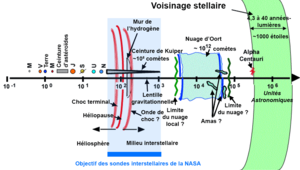
Le région interstellaire du système solaire comprise entre 1 à 1 million unités astronomiques (0 à 50 années-lumières) montrée sur une échelle logarithmique
Le voyage interstellaire désigne un vol spatial entre deux étoiles. Contrairement au vol interplanétaire mis en pratique dès les années 1960, le voyage interstellaire reste avant tout un thème de science-fiction. Il existe en effet une différence considérable entre voyage interstellaire et voyage interplanétaire car l'ordre de grandeur des distances à parcourir est dix mille fois plus important. Avec les technologies disponibles en 2020, qui reposent sur des systèmes de propulsion chimique, il faut environ 100 000 ans pour qu'un engin puisse parvenir à proximité de l'étoile la plus proche.